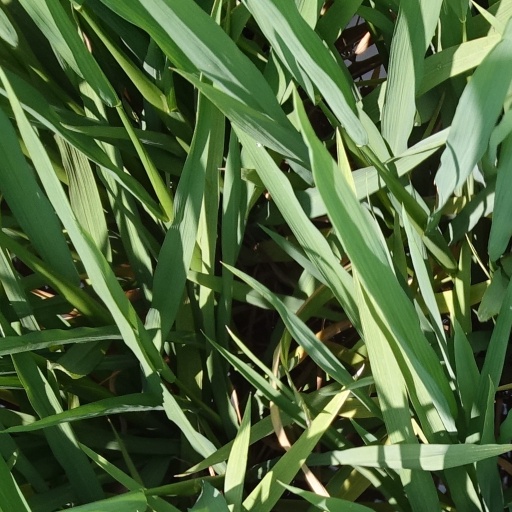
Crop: rice